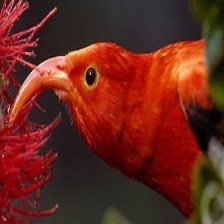
Species: IWI
Scientific name:  VESTIARIA COCCINEA.